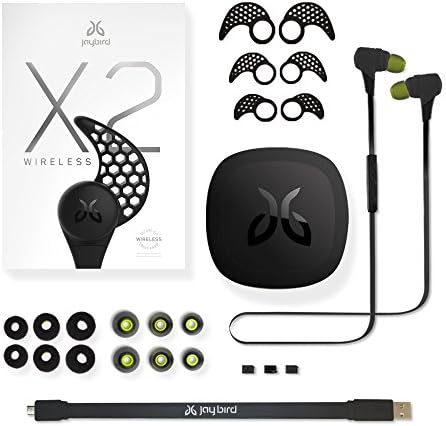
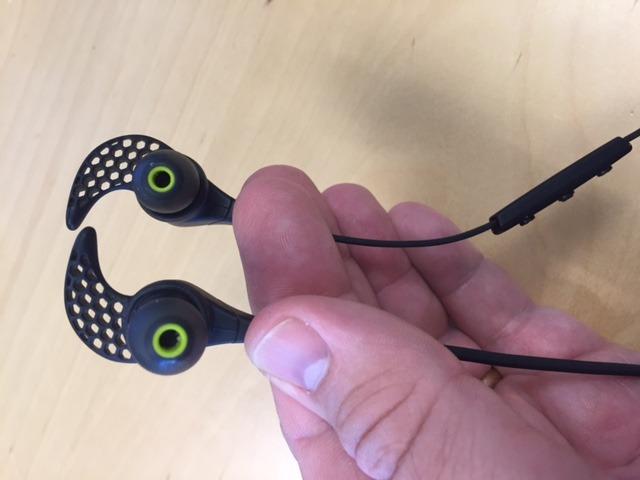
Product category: headphones
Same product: yes